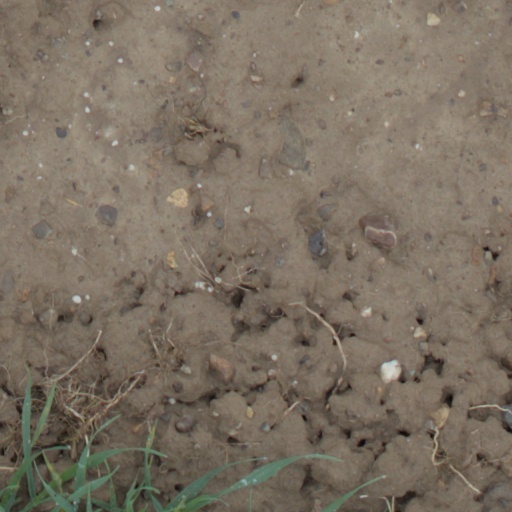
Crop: wheat